Albert Desenfans

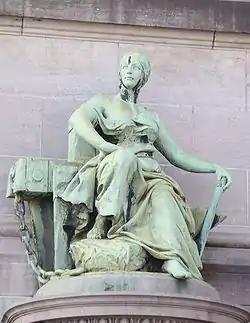
"Province of Hainaut" at the Parc du Cinquantenaire/Jubelpark, Brussels

Constant Albrecht (Albert) Desenfans (Genappe, 24 January 1845 – Braine-l'Alleud, 12 March 1938) was a Belgian sculptor.